Roberta Flack

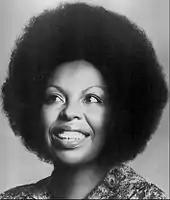
Flack in 1976

Roberta Cleopatra Flack (February 10, 1937 – February 24, 2025) was an American singer and pianist known for her emotive, genre-blending ballads that spanned R&B, jazz, folk, and pop and contributed to the birth of the quiet storm radio format. Her commercial success included the "Billboard" Hot 100 chart-topping singles "The First Time Ever I Saw Your Face", "Killing Me Softly with His Song", and "Feel Like Makin' Love". She became the first artist to win the Grammy Award for Record of the Year in consecutive years.